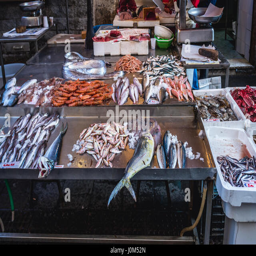
fishes and shrimps for sale on daily outdoor market in city , southeast corner of the island